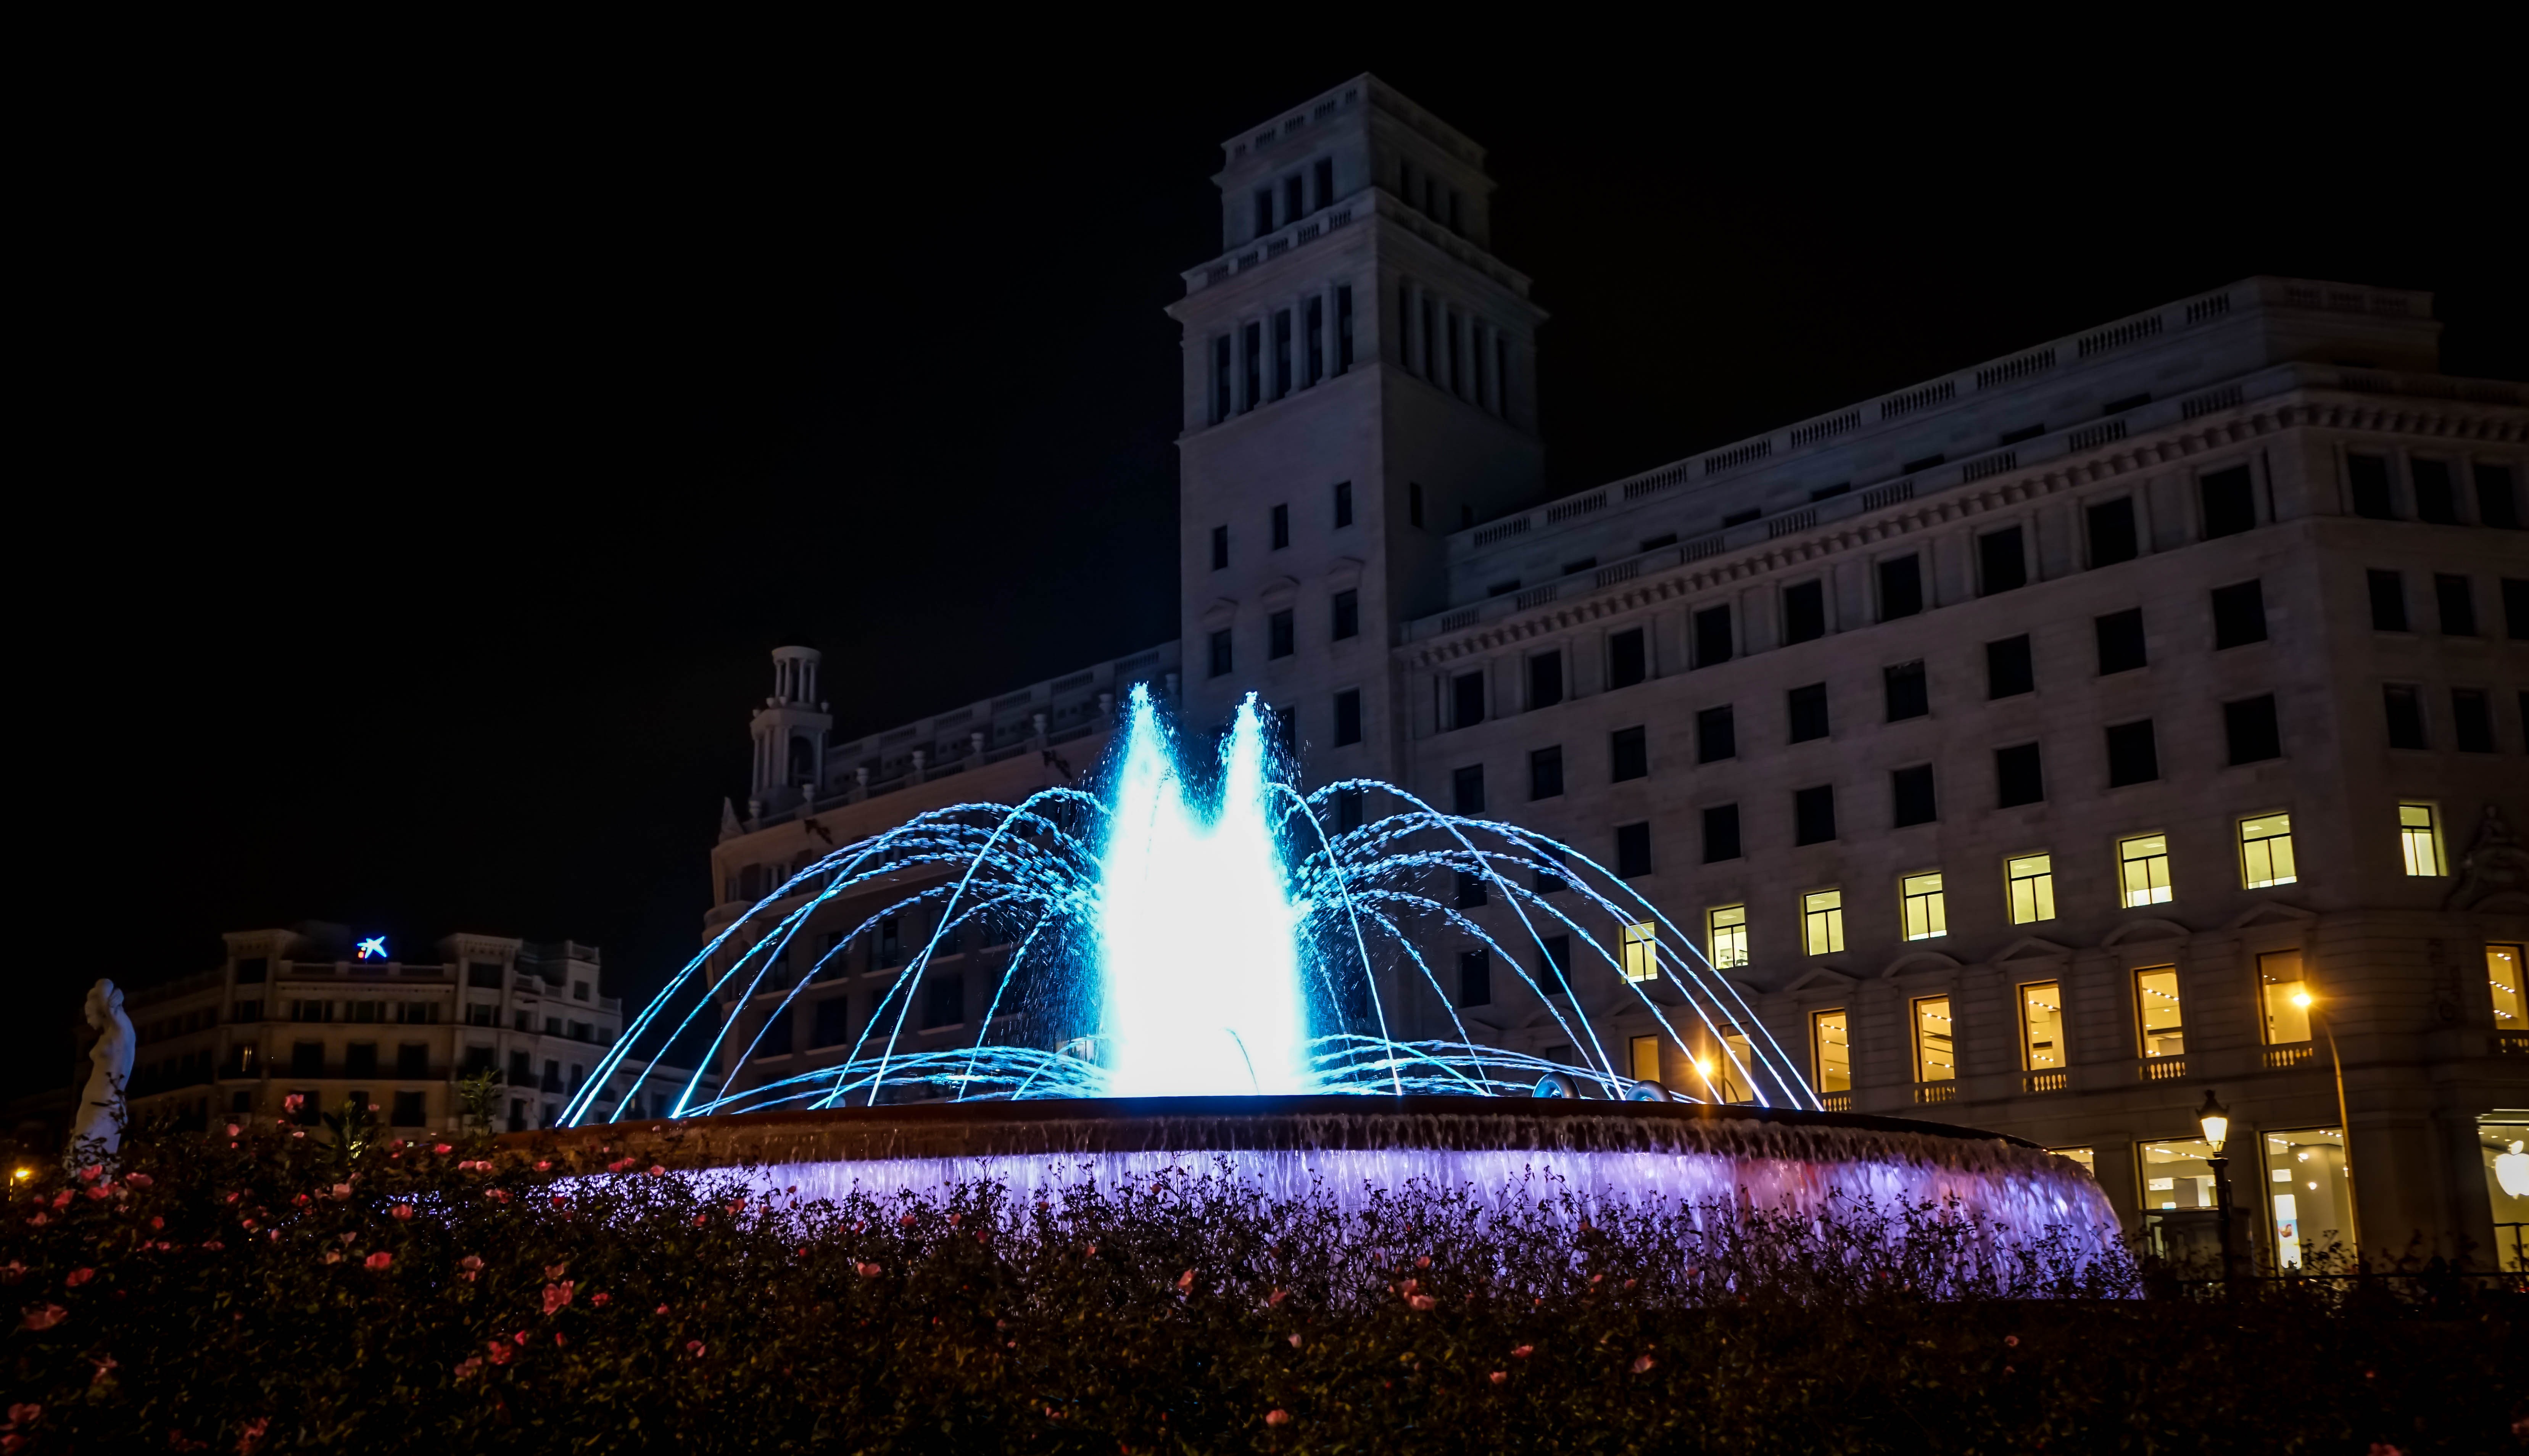
light, architecture, skyline, night, city, skyscraper, urban, monument, cityscape, downtown, travel, europe, evening, landmark, darkness, sightseeing, blue, tourism, lighting, barcelona, spain, catalonia, fountain, water feature, metropolis, christmas lights